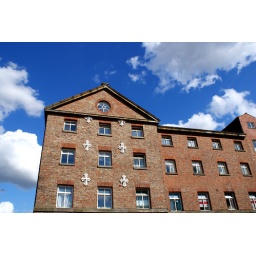
What a blue sky in Malton